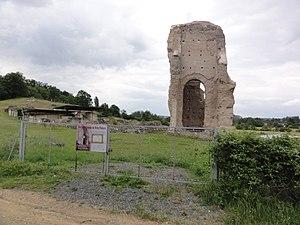
Site archéologique du Vieux Poitiers, à cheval sur Naintré et Cenon-sur-Vienne This building is classé au titre des Monuments Historiques. It is indexed in the Base Mérimée, a database of architectural heritage maintained by the French Ministry of Culture,
Le site archéologique du Vieux-Poitiers est localisé sur les communes de Cenon-sur-Vienne et de Naintré, dans le département de la Vienne. Ce site connut une occupation dès la période du Néolithique comme en témoigne la présence d'un menhir. Son occupation se prolongea à l'Âge du fer.
Cet article recense une partie des monuments historiques de la Vienne, en France.
Cenon-sur-Vienne est une commune du Centre-Ouest de la France, située dans la banlieue sud de Châtellerault, dans le département de la Vienne en région Nouvelle-Aquitaine.